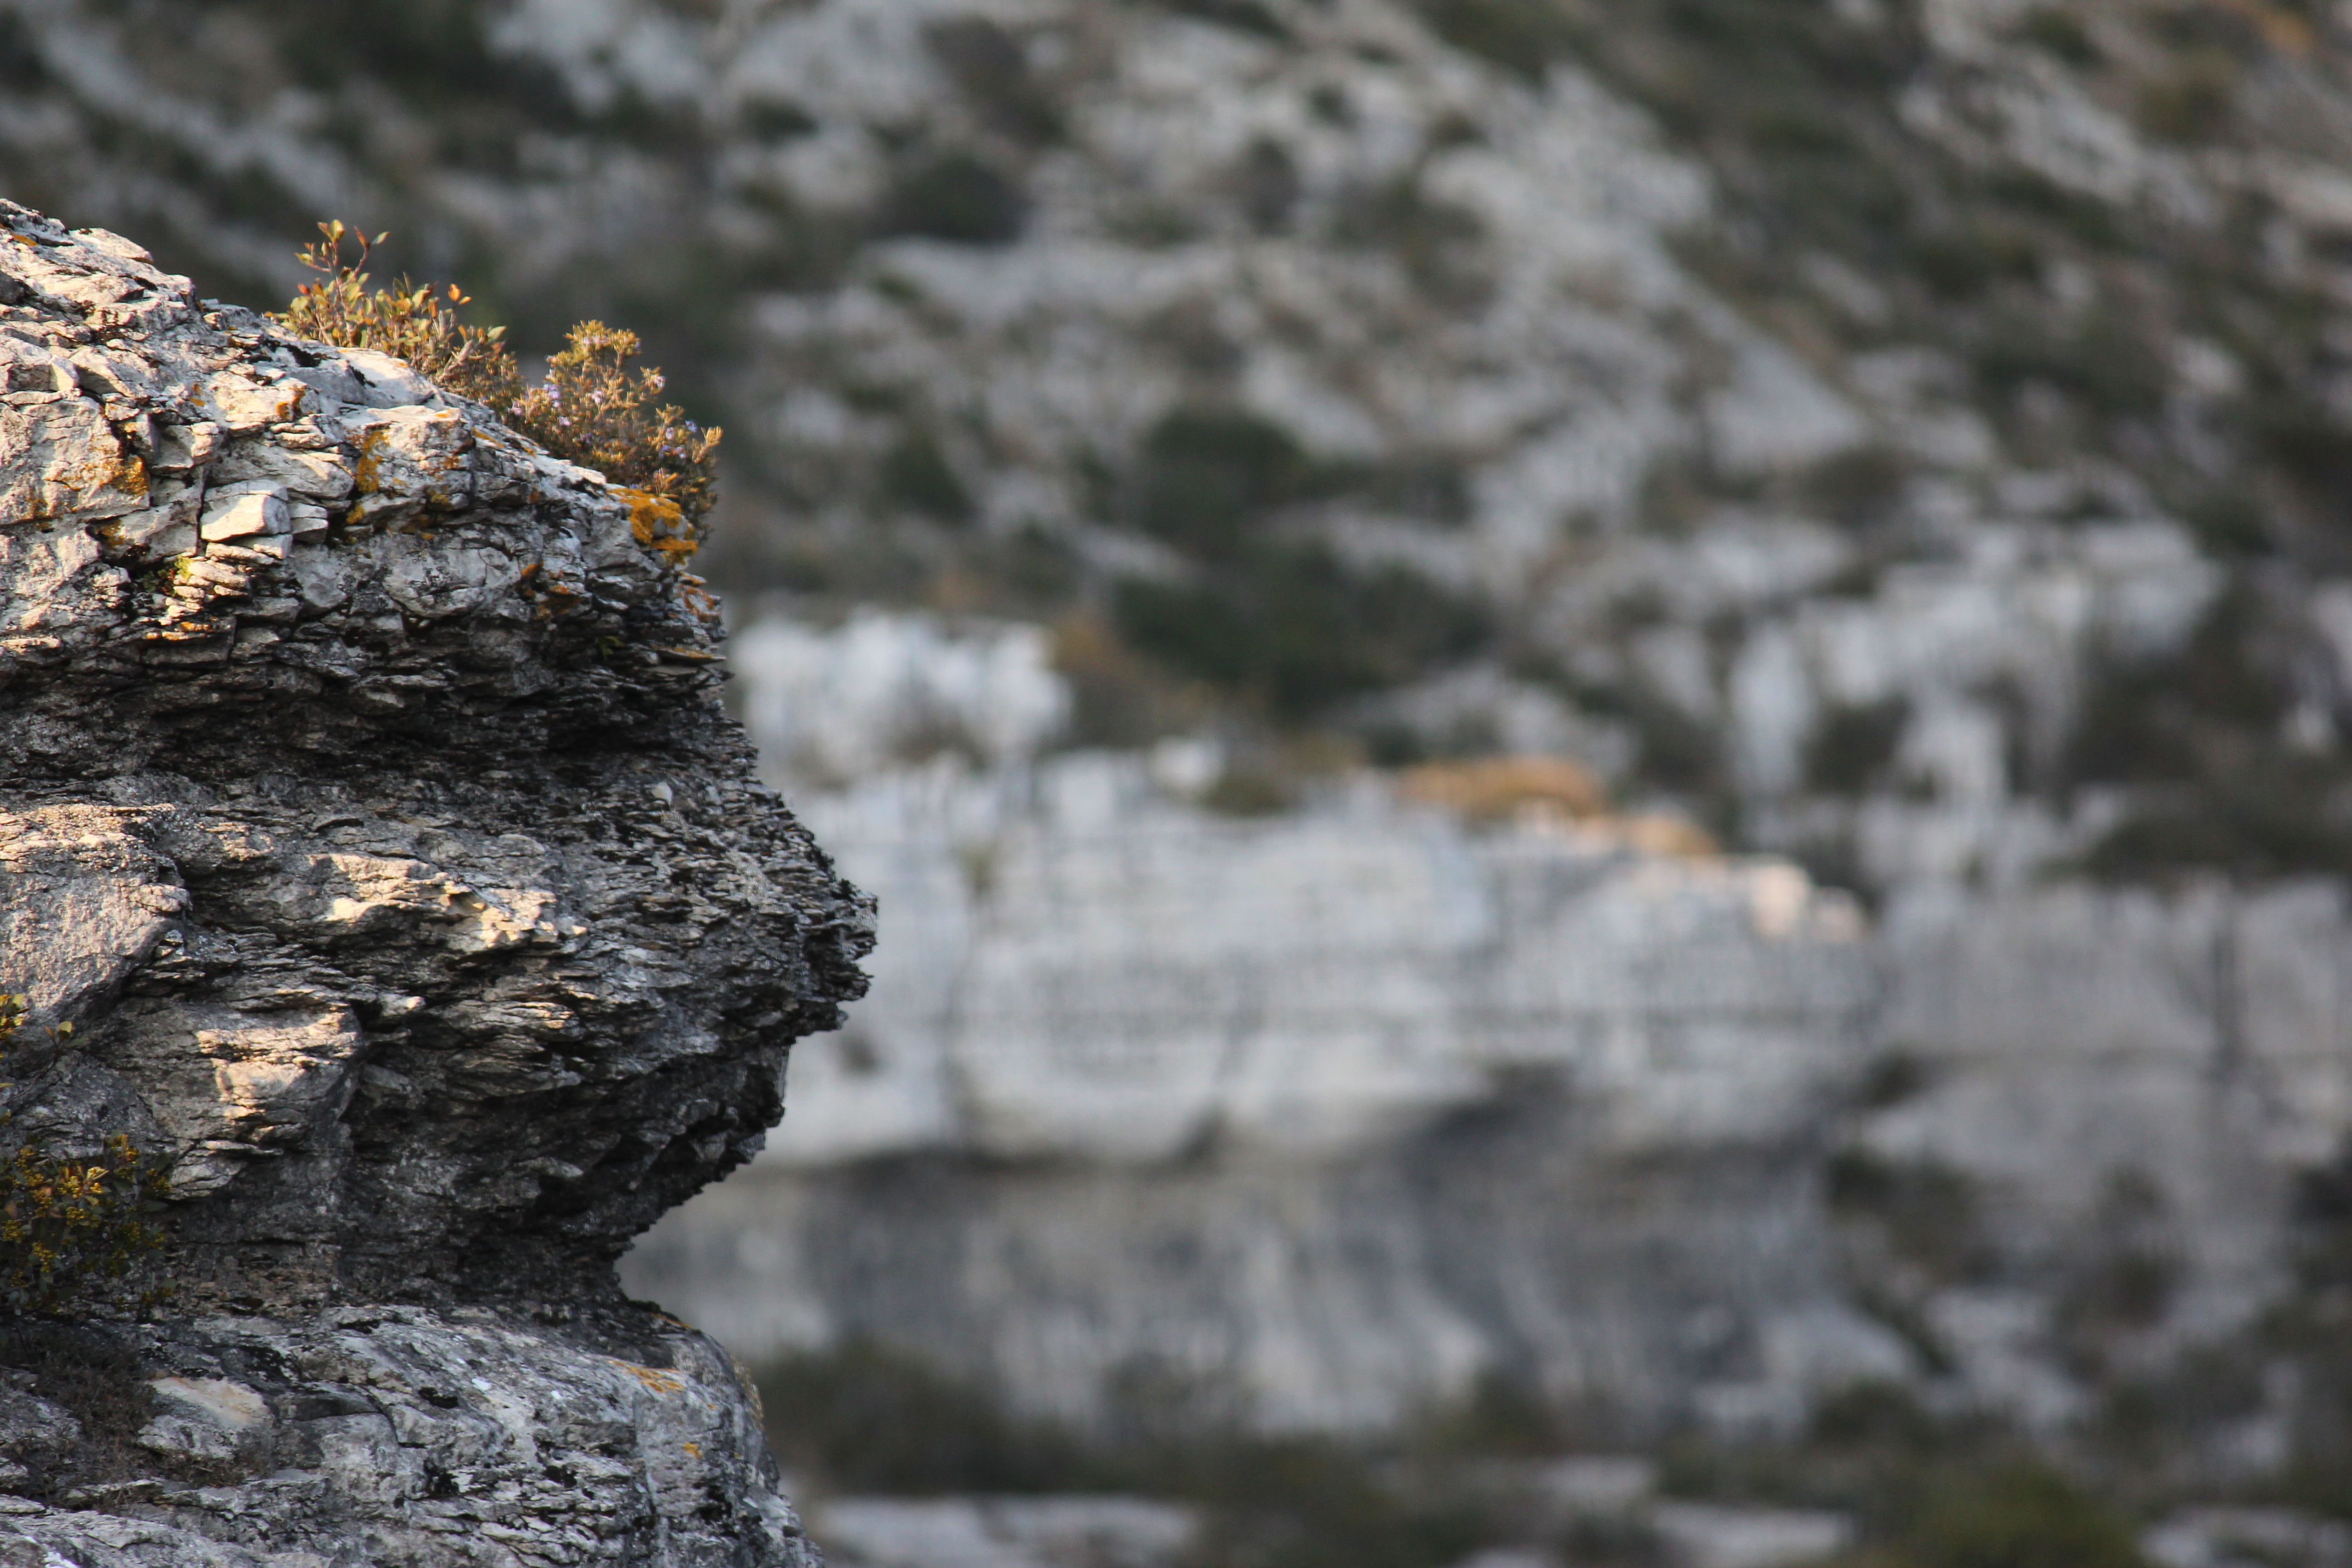
tree, water, nature, rock, mountain, snow, winter, wood, leaf, green, natural, park, terrain, season, material, geology, trekking